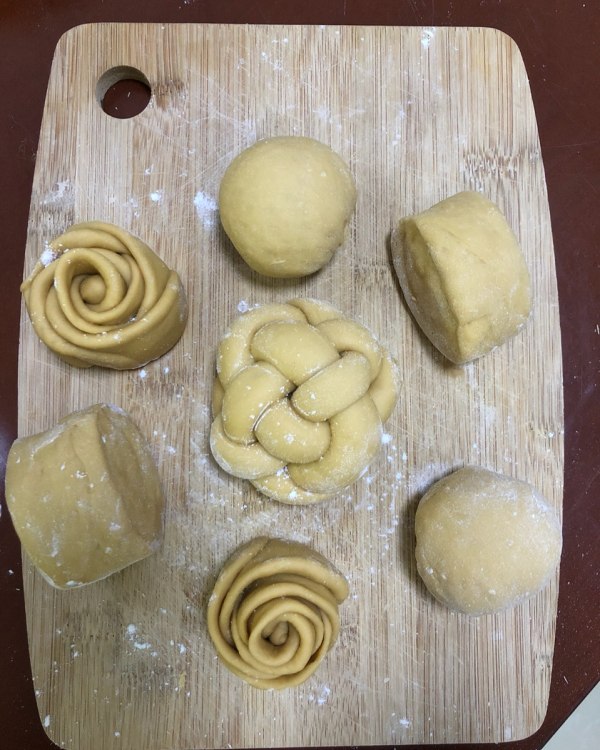
Label: trash